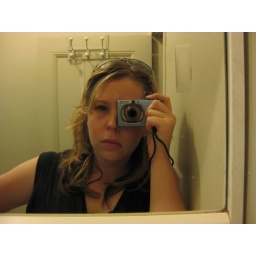
Leaning against the bathroom wall to keep steady